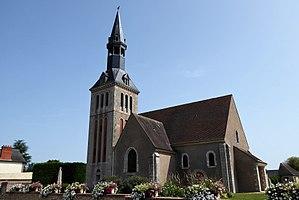
église Saint-Denis, Champhol, Eure-et-Loir (France).
Champhol est une commune française située dans le département d'Eure-et-Loir en région Centre-Val de Loire.